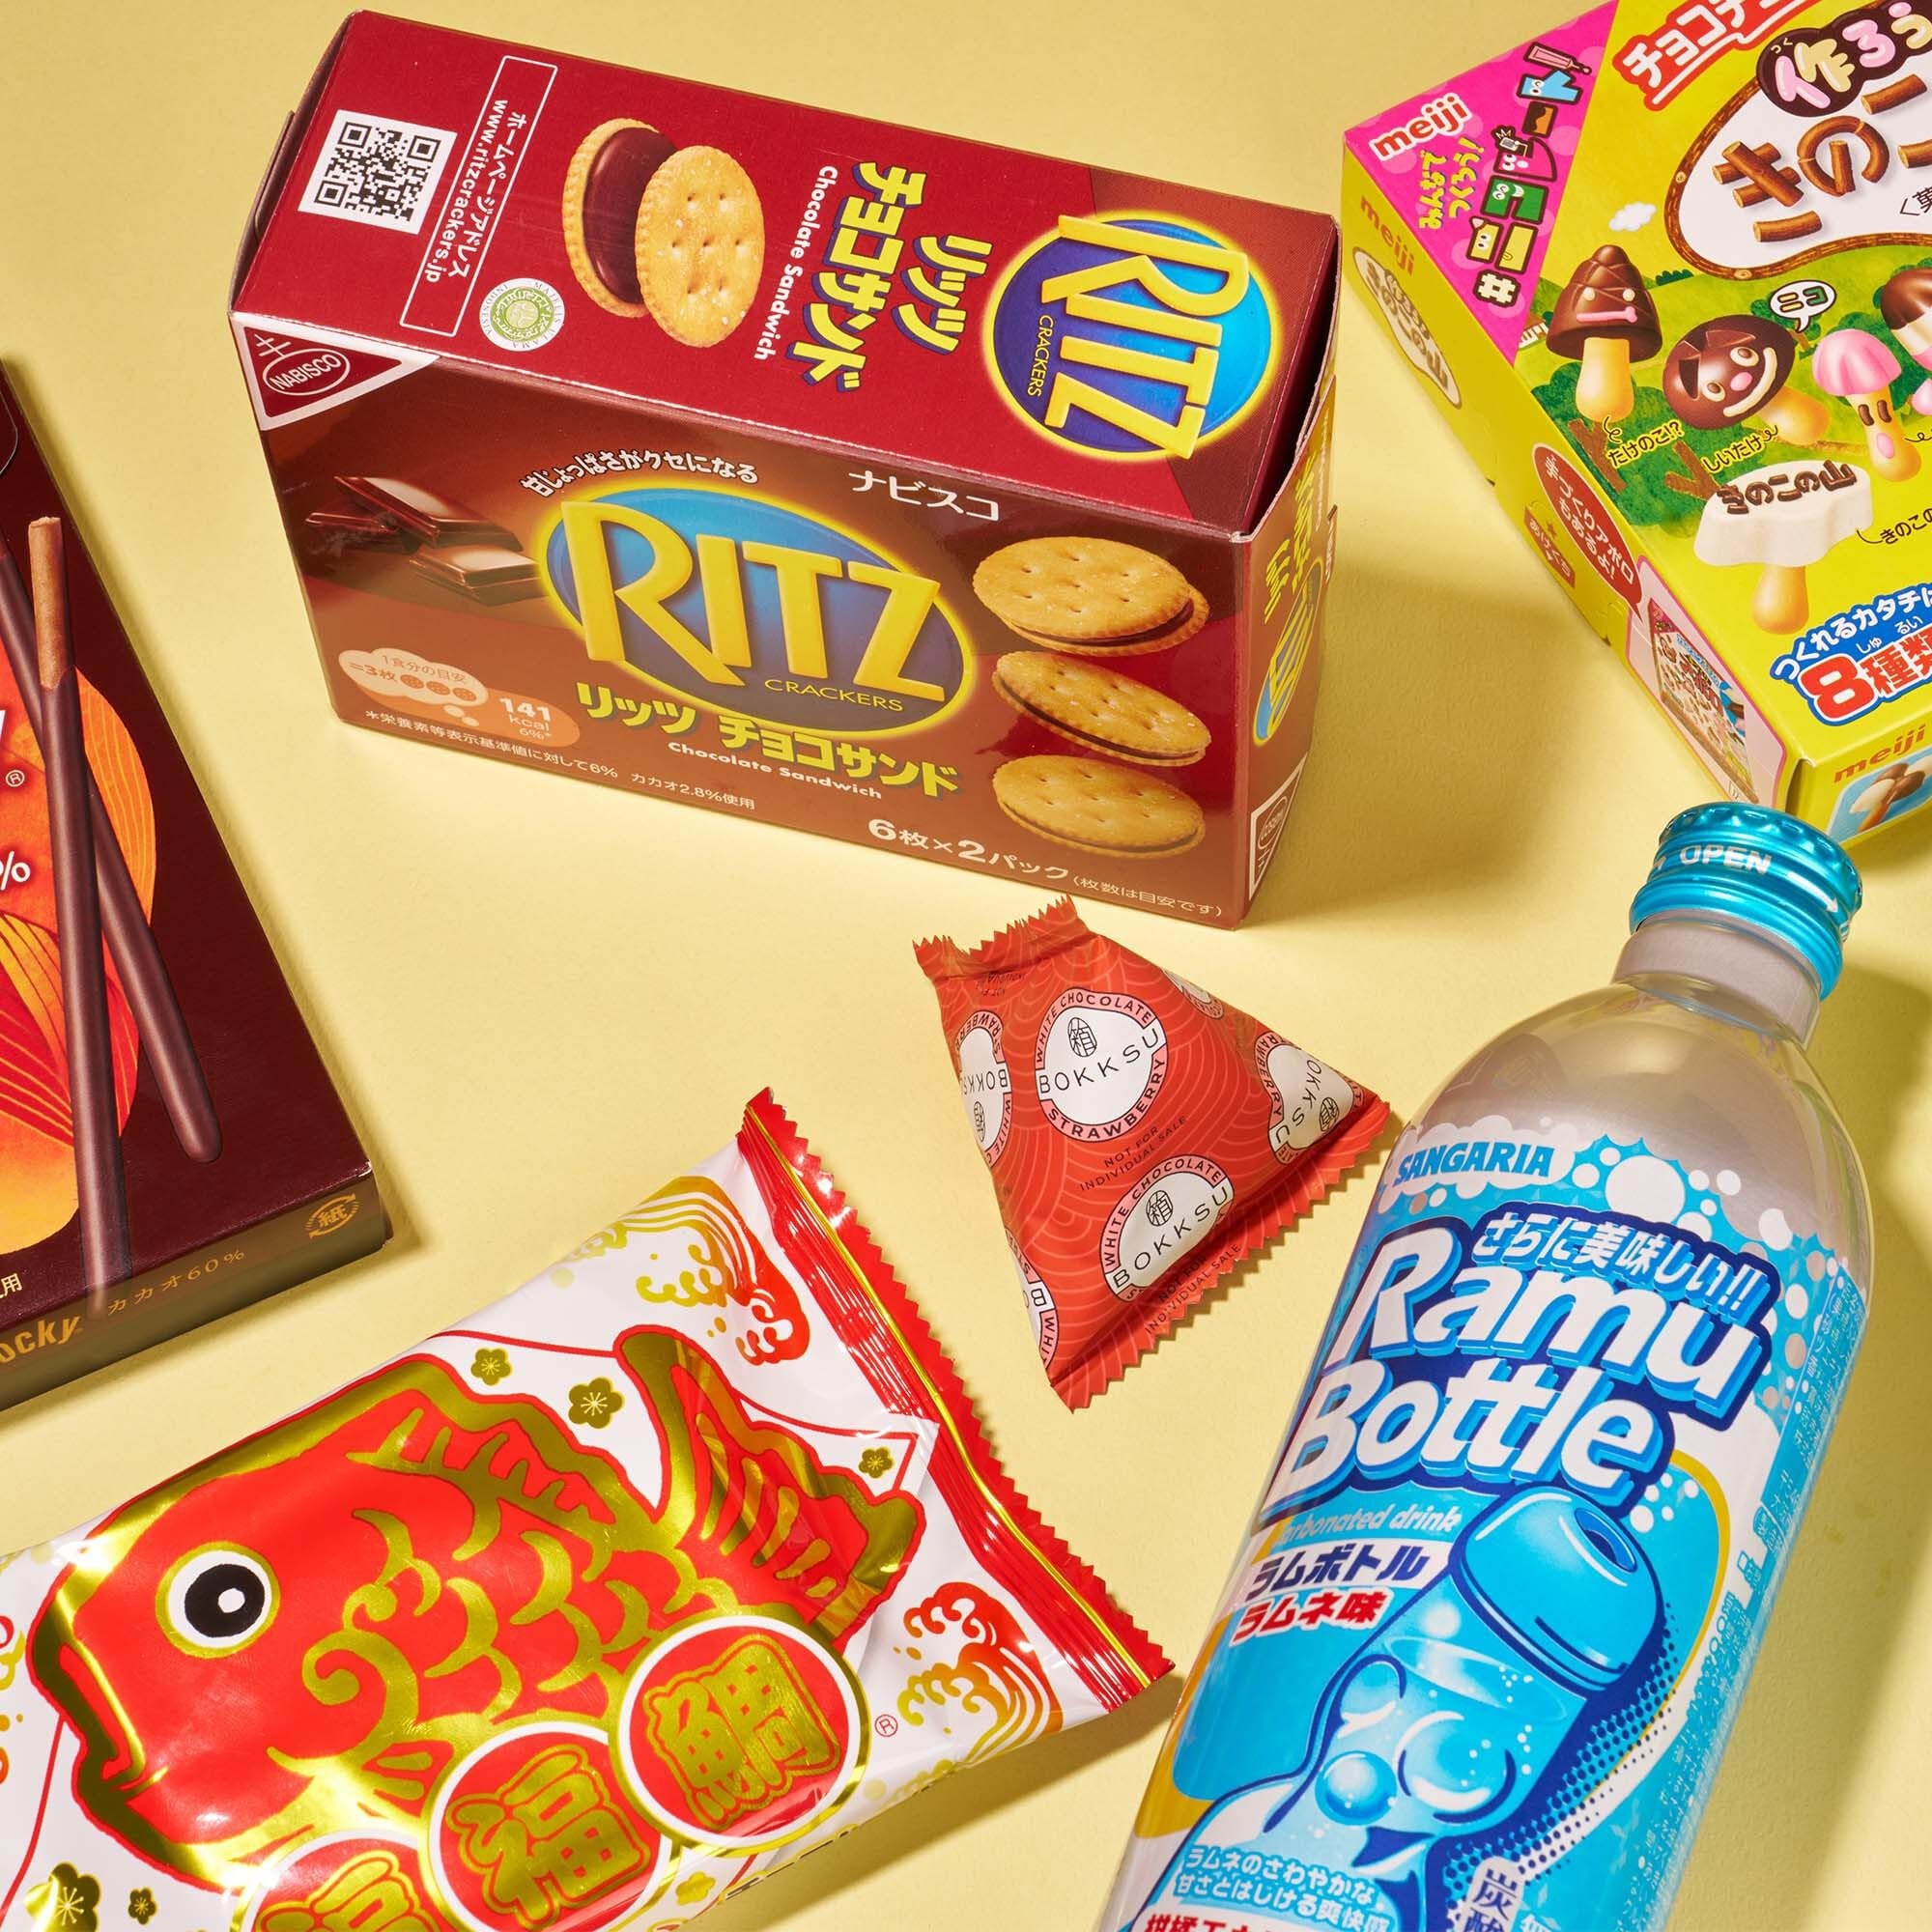
Item Name: Bokksu Discovery Pack - 10 to 16-Piece International Snacks - Sweet & Salty, Asian Snacks Variety Pack - Korean, Chinese, and Japanese Food Box
Product Description: <p>In the mood to try something new? With our Discovery Pack, you'll get delicious Asian snacks, drinks, condiments, and instant foods, for amazing value! From pillowy mochi to savory ramen, you'll get to try some of our most popular products, and find some new favorites along the way!</p><p><strong><em>Please Note: The above image is a sample of items you could receive in your pack, but are not guaranteed. This pack generally contains between 10 and 16 unique items, depending on size and value. Items change based on inventory. </em></strong></p><p><strong><em>Please Note: The items in this pack do not come pre-packaged together, they will </em></strong><strong><em>arrive as individual items. If you order additional Market items, the items in this packmay be mixed in with your order. </em></strong></p>
Value: 1.0
Unit: Count

Price: 43.99